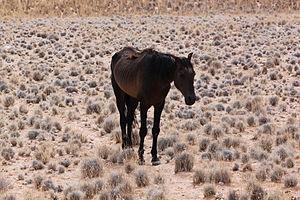
La masse corporelle du cheval est une donnée très variable, selon la race, le modèle, l'état physiologique, la condition, le but du propriétaire et de l'utilisation de l'animal. Toujours composée de 65 à 75 % d’eau, elle se répartit en moyenne entre 50 % de muscles, 11 % d'os et 9 % de graisses. Selon qu'il s'agisse d'un poney ou d'un cheval de trait, elle peut aller de moins de 200 kg à plus d'une tonne, pour une moyenne de 500 kg chez les chevaux de selle. Elle diffère également avec la saison, les chevaux étant presque toujours plus gras l'été que l'hiver. Différents outils permettent d'estimer leur poids et leur condition corporelle, des échelles vétérinaires ont été créées pour déterminer si le cheval présente une masse corporelle idéale suivant des critères précis. La maigreur est associée à la maltraitance, mais des facteurs indépendants du propriétaire liés à l'âge et à la maladie peuvent provoquer de spectaculaires pertes de poids chez les chevaux. Dans les pays occidentaux, l'obésité des chevaux représente l'un des problèmes de santé vétérinaire majeurs du XXIᵉ siècle.